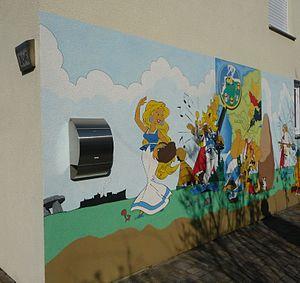
Panoramix est le principal druide de la bande dessinée Astérix, de René Goscinny et Albert Uderzo.